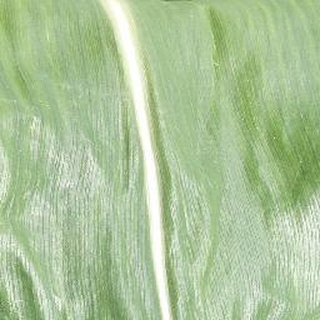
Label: healthy_corn